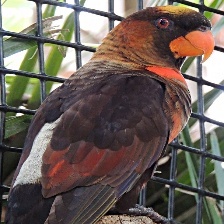
Species: DUSKY LORY
Scientific name: PSEUDEOS FUSCATA
ImageNet parent category: lorikeet